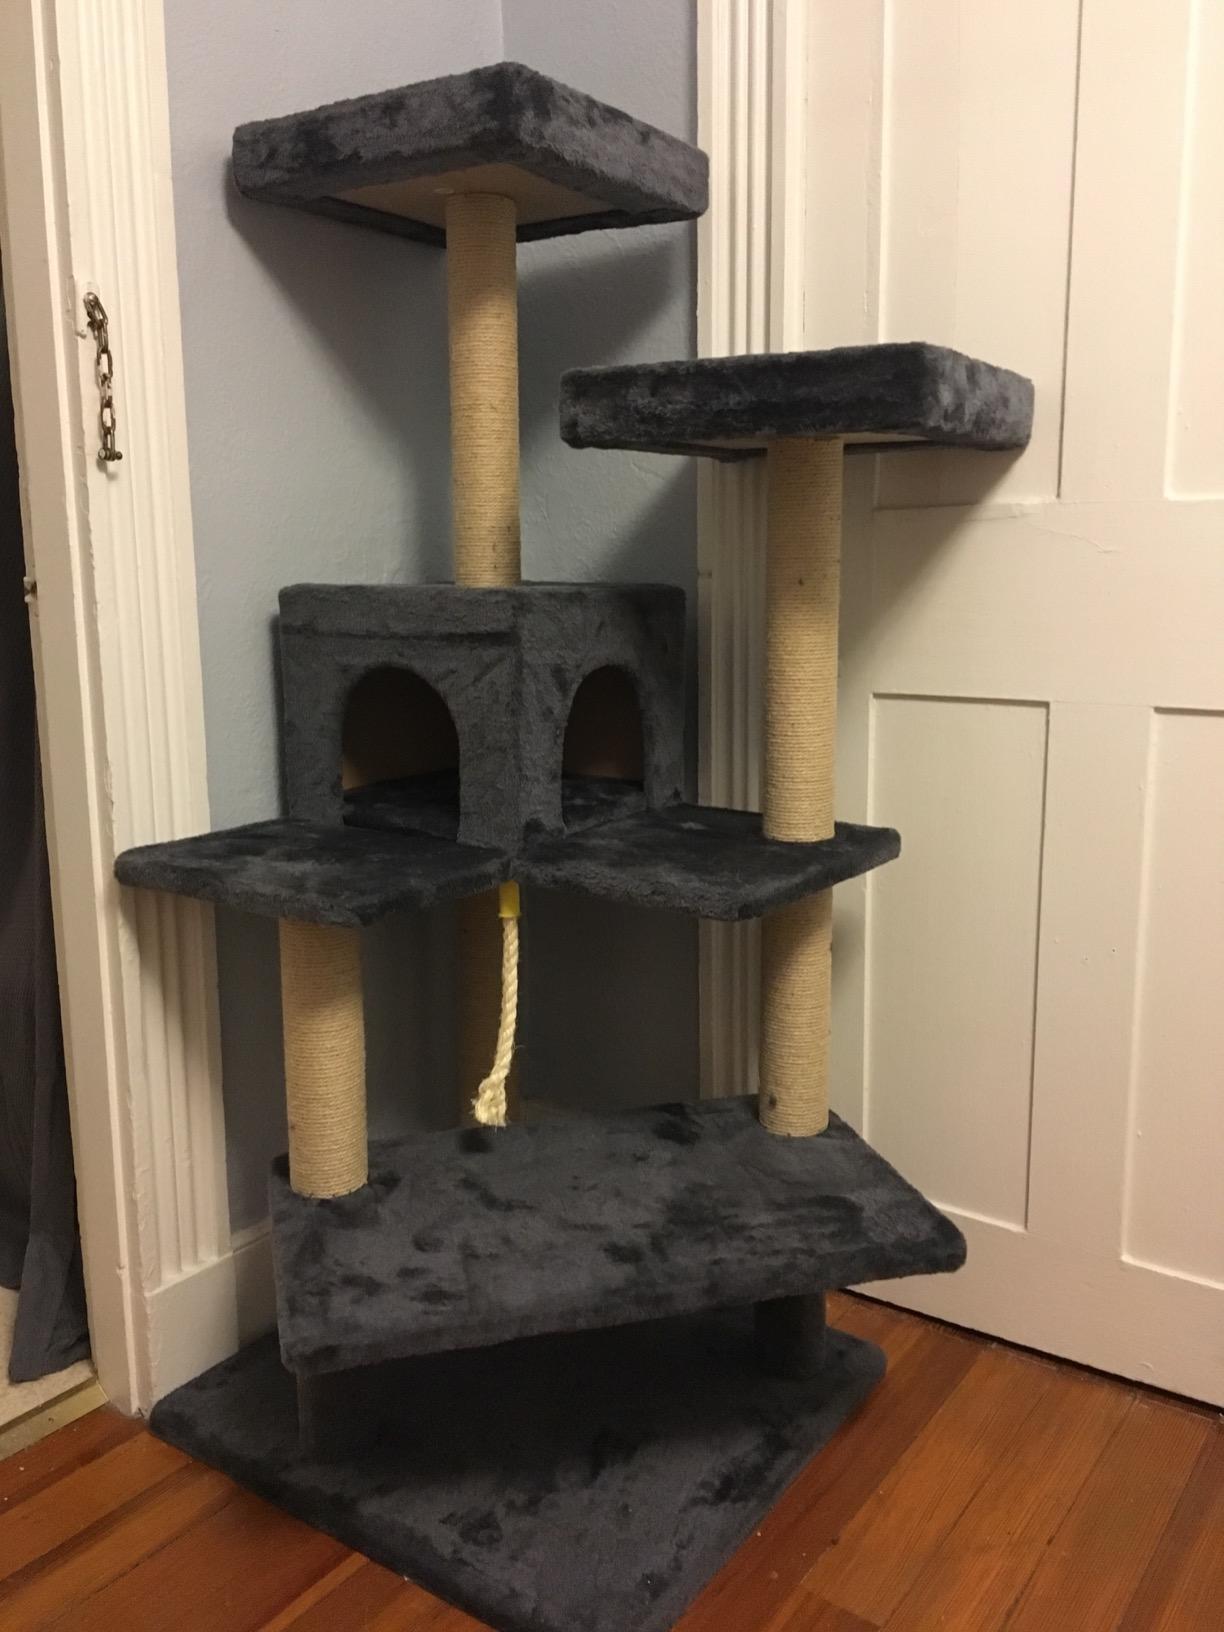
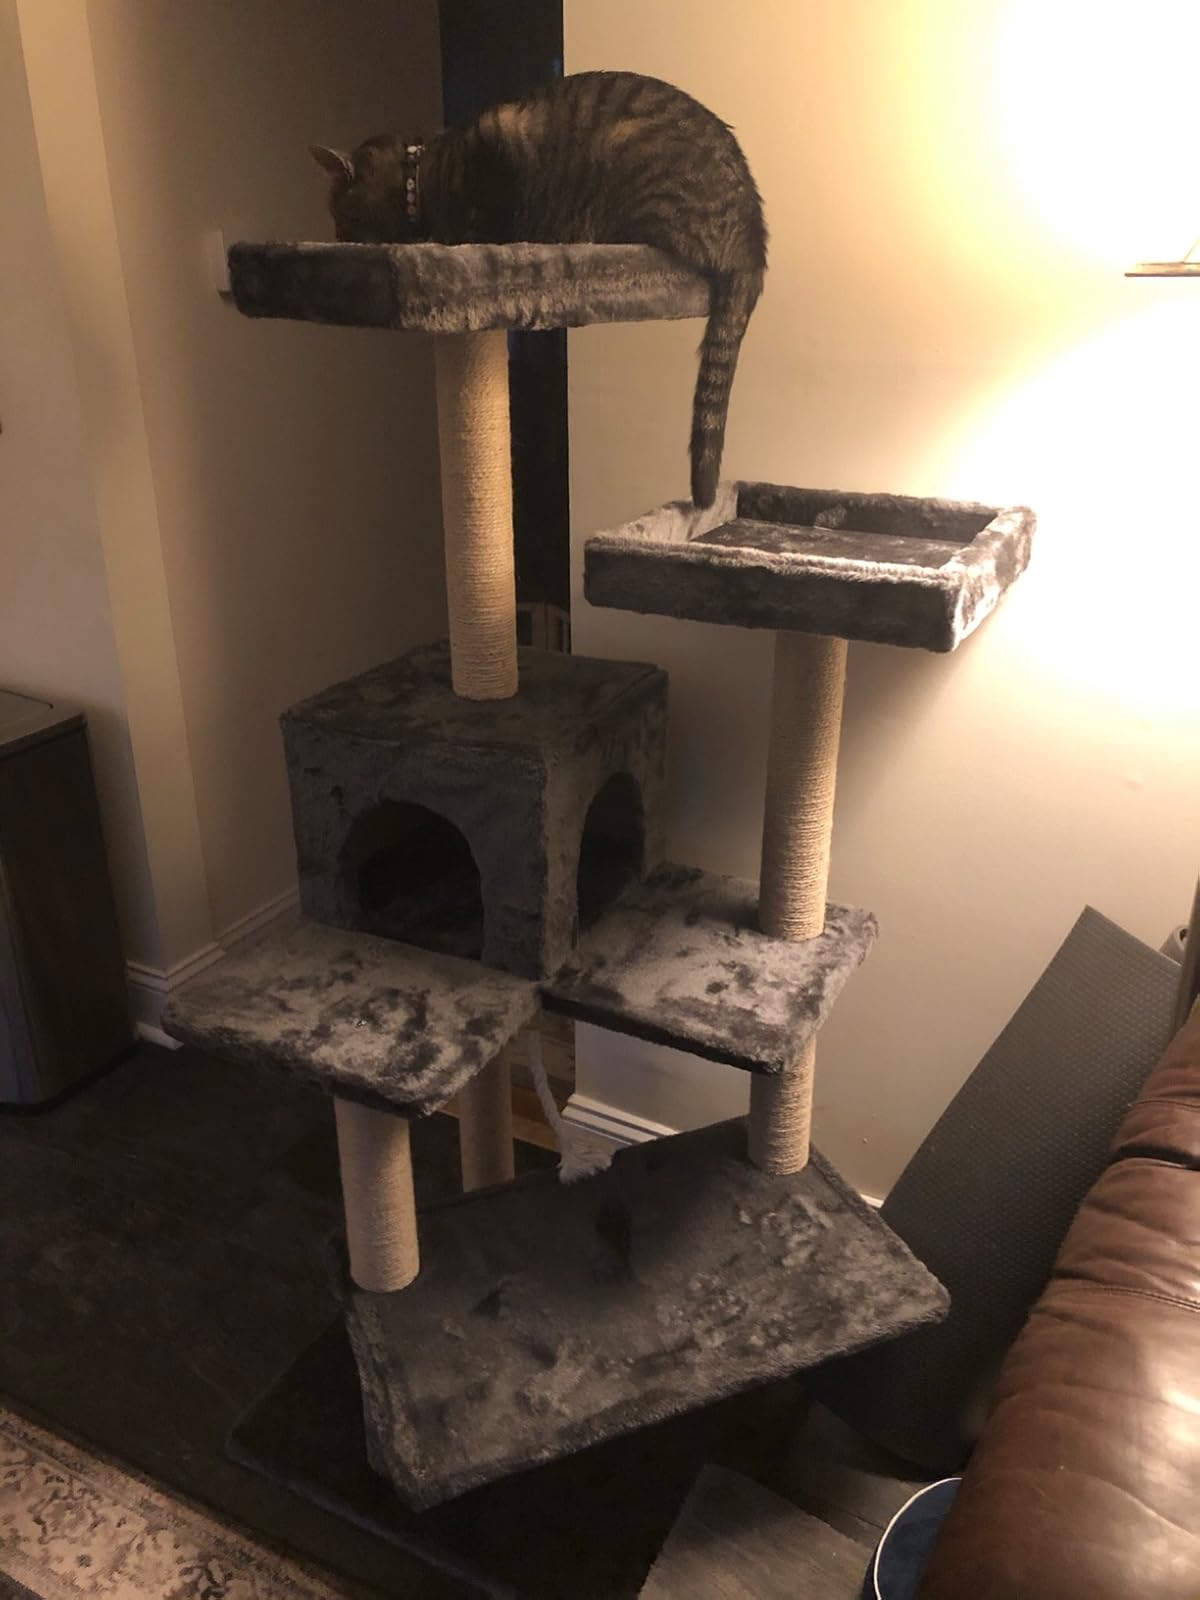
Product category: items_cat tree
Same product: yes